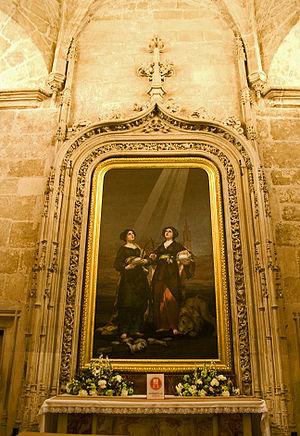
Juste et Rufine furent deux sœurs nées à Séville, respectivement en 268 et 270, et mortes toutes deux en 287. Elles sont saintes des Églises catholique et orthodoxe. Elles sont fêtées le 19 juillet en Espagne, sauf à Séville, où on les fête le 17 juillet.
La cathédrale Notre-Dame du Siège de Séville est l'église-mère de l'archidiocèse de Séville, en Andalousie. Construite entre 1402 et le XVIᵉ siècle dans le style gothique, elle est célèbre pour son clocher, la Giralda, ancien minaret hispano-mauresque de la grande mosquée almohade qui s'élevait à l'emplacement de l'actuelle cathédrale.